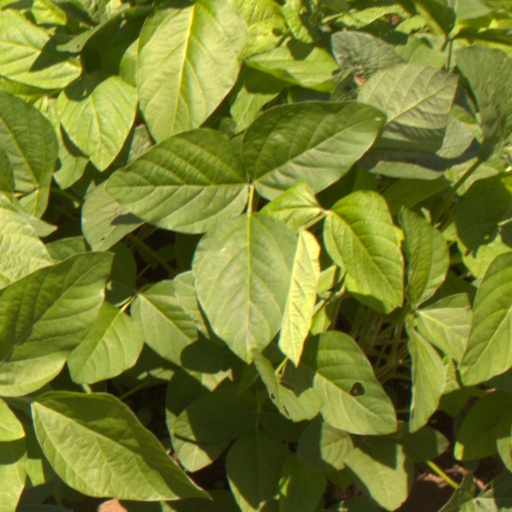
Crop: soybean